Snow Job (film)

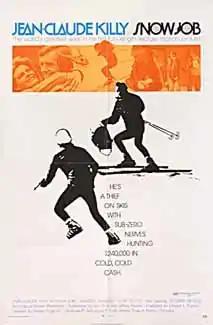
Theatrical release poster

Snow Job is a 1972 American independent thriller film directed by George Englund and starring Jean-Claude Killy, Danièle Gaubert, Vittorio De Sica, Lelio Luttazzi, and Cliff Potts.